Political positions of Nikki Haley

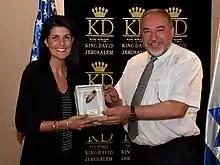
Haley with Israeli defense minister Avigdor Lieberman in 2017

In September 2017, Haley stated that "some countries" (a reference to Russia, although Haley did not refer to Russia by name) were shielding Iran by blocking the International Atomic Energy Agency from verifying Iranian compliance with the international nuclear agreement with Iran. Haley said that it "appears that some countries are attempting to shield Iran from even more inspections. Without inspections, the Iran deal is an empty promise."